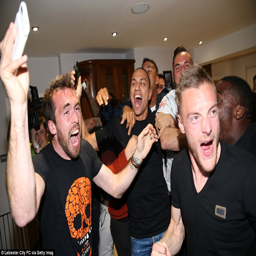
football player celebrates with his team - mates inside his home which was the scene of a colossal party